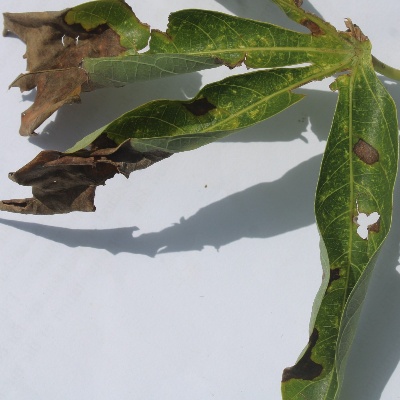
Crop: Cassava
Condition: bacterial blight